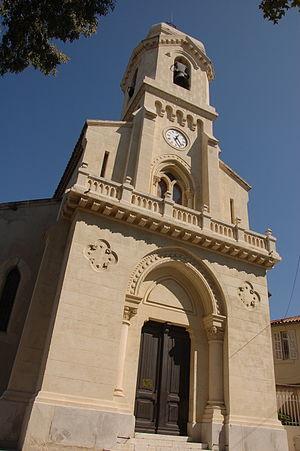
L'Église Sainte-Marthe est située sur le Plateau de l'Église, dans le quartier Sainte Marthe de Marseille (14ème)
Sainte-Marthe est un quartier du 14ᵉ arrondissement de Marseille.
Le 14ᵉ arrondissement de Marseille est une des divisions administratives de la ville de Marseille en France. Il fait partie du septième secteur de Marseille.